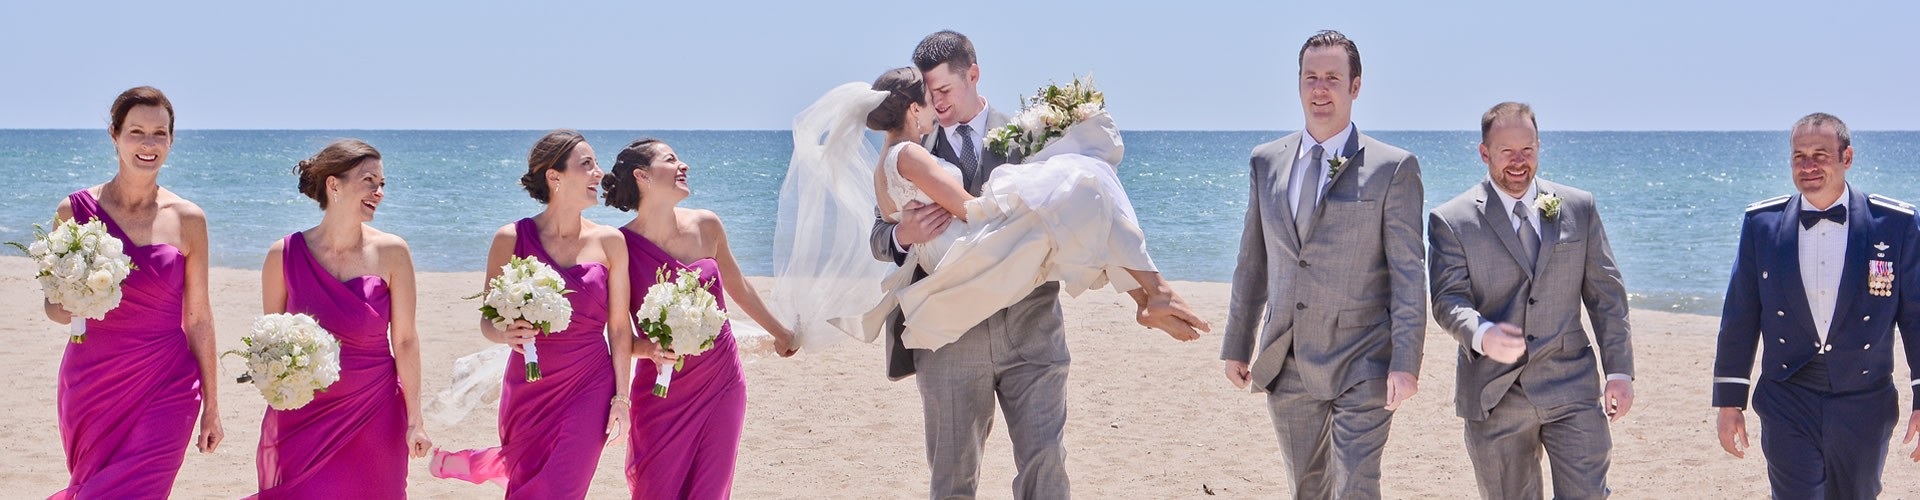
beach, people, spring, wedding, bride, groom, ceremony, bridesmaids, frieds, carrying on hands